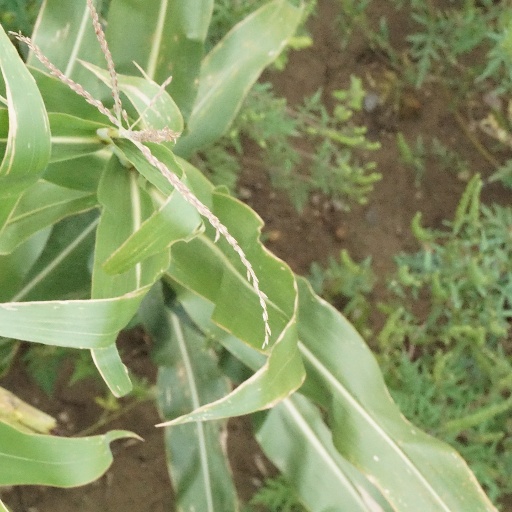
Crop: maize; corn